Bhagavan

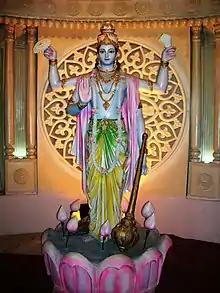
Statue of Vishnu, Bhagavan in Vaishnavism

The word Bhagavan, also spelt as Bhagwan (sometimes translated in English as "Lord", "God"), is an epithet within Indian religions used to denote figures of religious worship. In Hinduism it is used to signify a deity or an "avatar", particularly for Krishna and Vishnu in Vaishnavism, Shiva in Shaivism and Durga or Adi Shakti in Shaktism. In Jainism the term refers to the Tirthankaras, and in Buddhism to the Buddha.